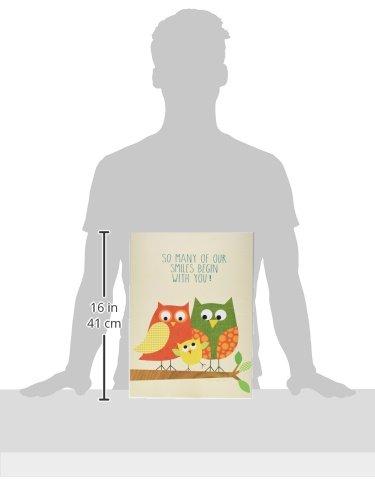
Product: The Kids Room by Stupell Owl Family Smiles Begin with You Rectangle Wall Plaque, 11 x 0.5 x 15, Proudly Made in USA
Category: Baby Products | Nursery | Décor | Wall Décor | Wall Plaques
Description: Lithograph Print Mounted on Sturdy 0.5 Inch MDF wood.
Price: $24.63